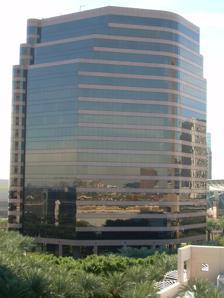
Building: Arizona Center
Country: United States of America
Year built: 1990
Shopping center and office complex in Phoenix, Arizona One Arizona Center Tower One General information Status Completed Location 400 E Van Buren St Phoenix, Arizona Completed 1989 Height Roof 260 ft (79 m) Top floor 19 Technical details Floor count 19 Design and construction Architect(s) HKS, Inc Developer The Rouse Company Main contractor HuntCor Inc. Two Arizona Center Tower Two General information Status Completed Location 455 N 3rd St Phoenix, Arizona Completed 1990 Height Roof 290 ft (88 m) Top floor 20 Technical details Floor count 20 Design and construction Architect(s) HNTB Architecture Developer The Rouse Company Main contractor HuntCor Inc. Arizona Center is a shopping center and office complex located in downtown Phoenix, Arizona . Layout Arizona Center features two office buildings, retail and a 24-screen AMC theatre. One Arizona Center is 260 feet (79 meters) tall and has 19 floors. It was completed in 1989. This tower houses various legal firms with Snell & Wilmer being the largest. Other tenants include the Greater Phoenix Convention and Visitor's Bureau (PHX CVB) and the main corporate offices of the Harlem Globetrotters . Two Arizona Center stands at 290 feet (88 meters) tall and has 20 floors. It was completed in 1990 and is the headquarters of local electric utility Arizona Public Service or APS. Retail offers a variety of restaurants, boutiques and tourist shops. The large central plaza at Arizona Center includes richly landscaped courtyards and fountains designed by SWA Group, which won a National Merit Award by the American Society of Landscape Architects for its work on the plaza. Nearby, a 30-story Sheraton Phoenix Downtown hotel opened in the fall of 2008. Also, several high-end condominium projects in the downtown area are under construction, newly opened, or in the planning stages. History Arizona Center was designed by The Rouse Company (on its festival marketplace model, which worked to great success in other cities) and opened in the fall of 1990 to great fanfare and high expectations, as it was considered one of the original components of the ongoing downtown revitalization efforts in Phoenix taking place since the early 1990s. Arizona Center at night The expectations were high since it was developed by the same firm that created the highly successful Faneuil Hall Marketplace ( Boston ) and Harborplace ( Baltimore ). Arizona Center was expected to be a retail, dining and entertainment magnet which would jump-start interest in downtown redevelopment, but some critics felt suburban-oriented Phoenix was not ready to embrace a downtown development of this caliber. Critics have also pointed out the relative scarcity of permanent upscale apartment and/or condominium housing in the immediate vicinity as a factor in the lackluster performance of the mall. Most of the residential districts surrounding the downtown area are middle-to-lower income, not adequate to support the middle-to-high-end marketing mix that Arizona Center set out to provide. Many of the initial retailers struggled to attract customers, and by 2003, the large second-story food court , similar to those found in suburban shopping malls , was closed and reconfigured into the Phoenix regional office of Detroit -based architectural firm SmithGroup . The Rouse Company was acquired by General Growth Properties in 2004. After going through bankruptcy, GGP sold Arizona Center to CommonWealth REIT in 2011. Arizona Center underwent a major renovation from 2017 to 2019. The Arizona Center took huge hits from the COVID-19 pandemic in 2020 and 2021. The white collar office workers from One Arizona Center, the APS high rise, and other downtown Phoenix office buildings started to work from home during the pandemic, and have never fully come back. Arizona Center lost 12 restaurants and all retail establishments during that period, including major, previously highly popular tenants such as Starbucks , Hooters (one of the original restaurants that opened in 1990), and Subway . The complex is now struggling as foot traffic fell to almost nothing. The local management office admittedly does not expect to see foot traffic revive for several more years. See also Arizona portal Downtown Phoenix List of historic properties in Phoenix, Arizona References